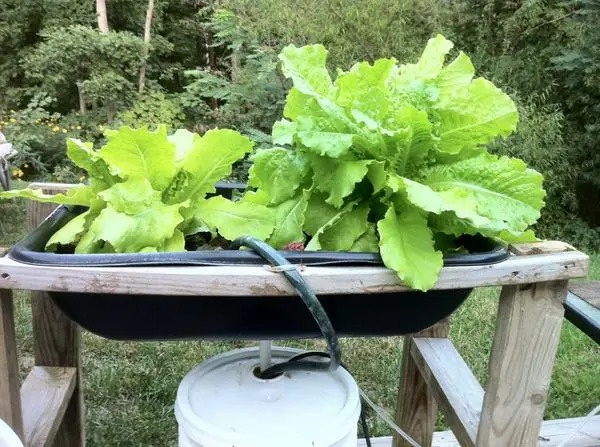
Mmea huu hautumii mchanga kupandwa. Umenawiri vizuri na inapendeza. Kando yake kuna miti kadhaa wa kadhaa zimemea pia na kufunika na kuipa mazingira mazuri mmea huu.